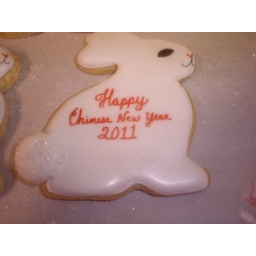
orderd by the same lady that ordered the other set these were packaged the same in bags with red ribbon